Akasathinte Niram

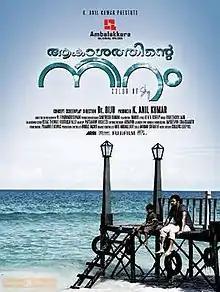
Film poster

Akasathinte Niram (English: The "Colour of Sky") is a 2012 Malayalam film written and directed by Dr. Biju. The film was shot entirely on the Andaman and Nicobar Islands with a cast that includes Indrajith, Nedumudi Venu, Amala Paul and Prithviraj. The film revolves around a burglar who is trapped on a scarcely populated island and his getting to understand how nature blends with life. It premiered at the Shanghai International Film Festival in June 2012. It was subsequently screened at various film festivals where it received several honours.